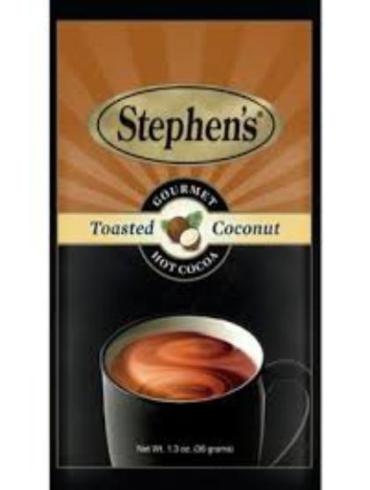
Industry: Food